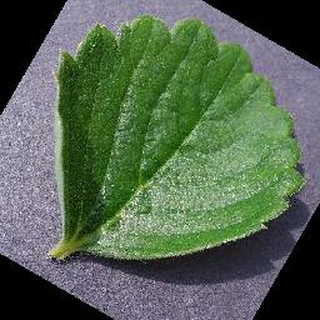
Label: healthy_strawberry